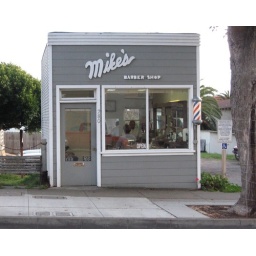
I love this little building that houses a barber shop in Morro Bay.